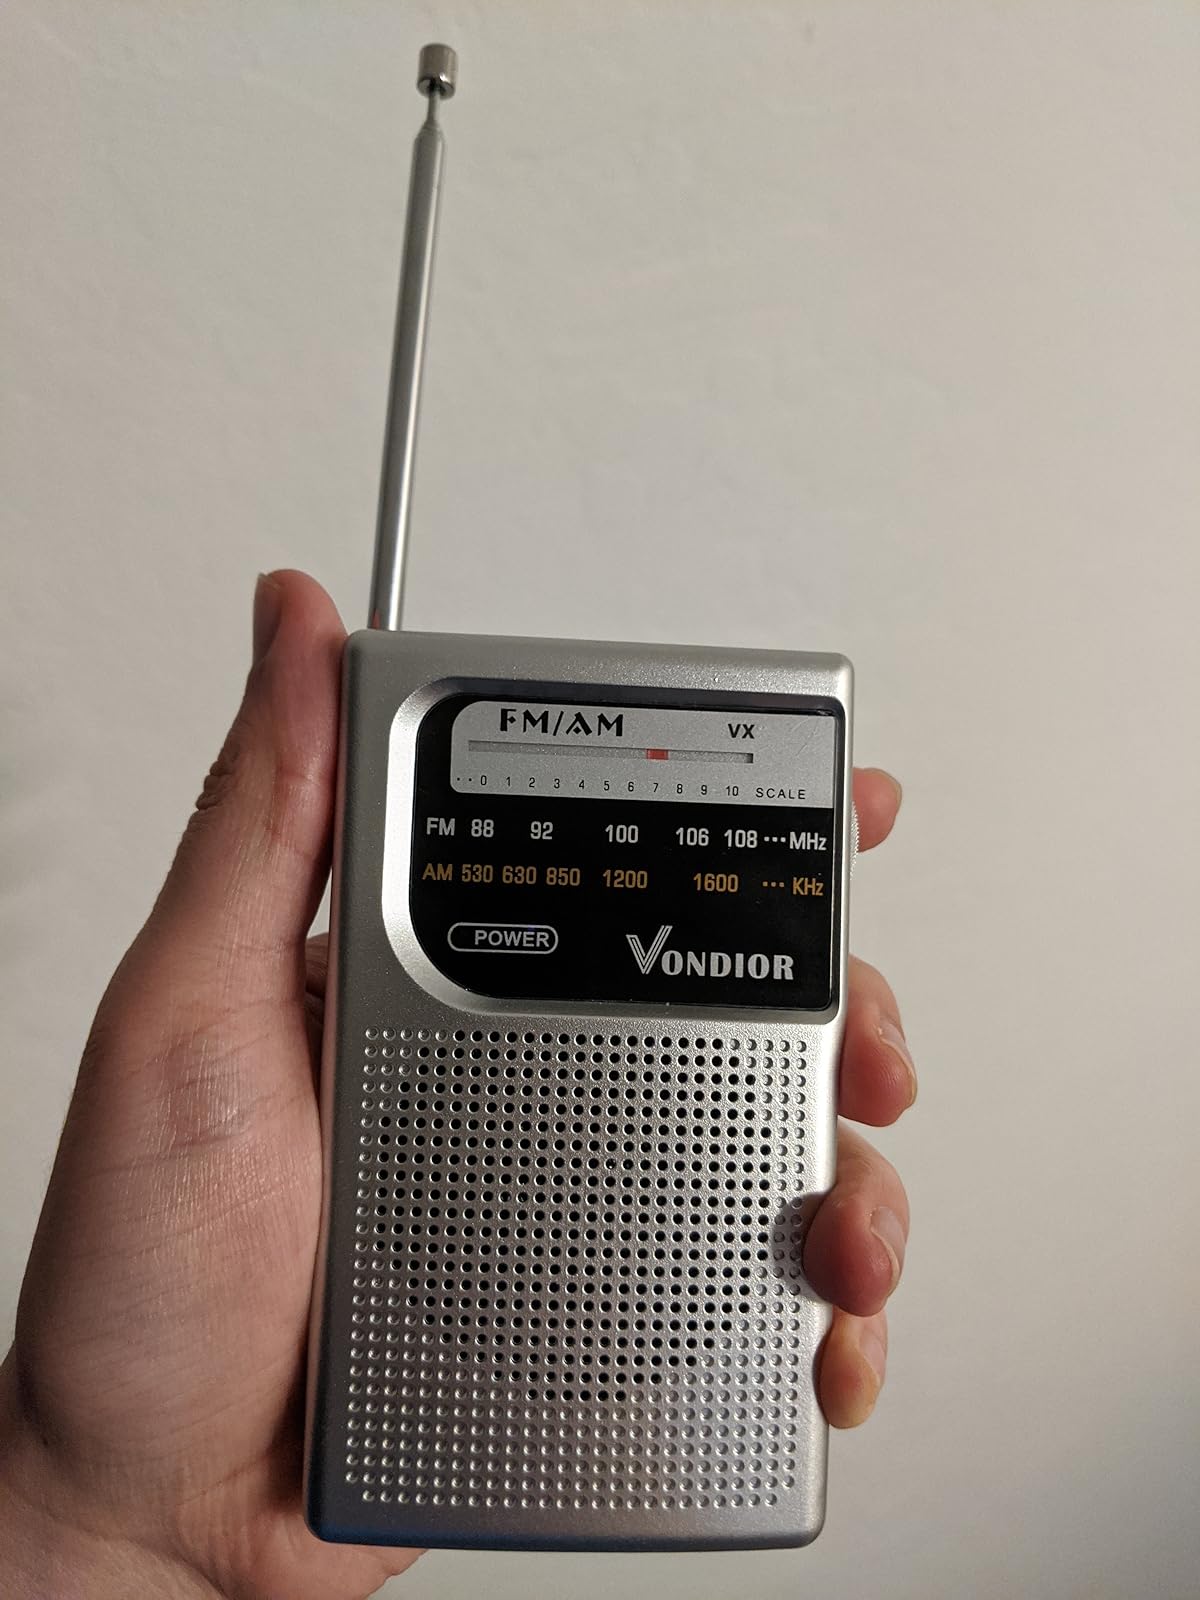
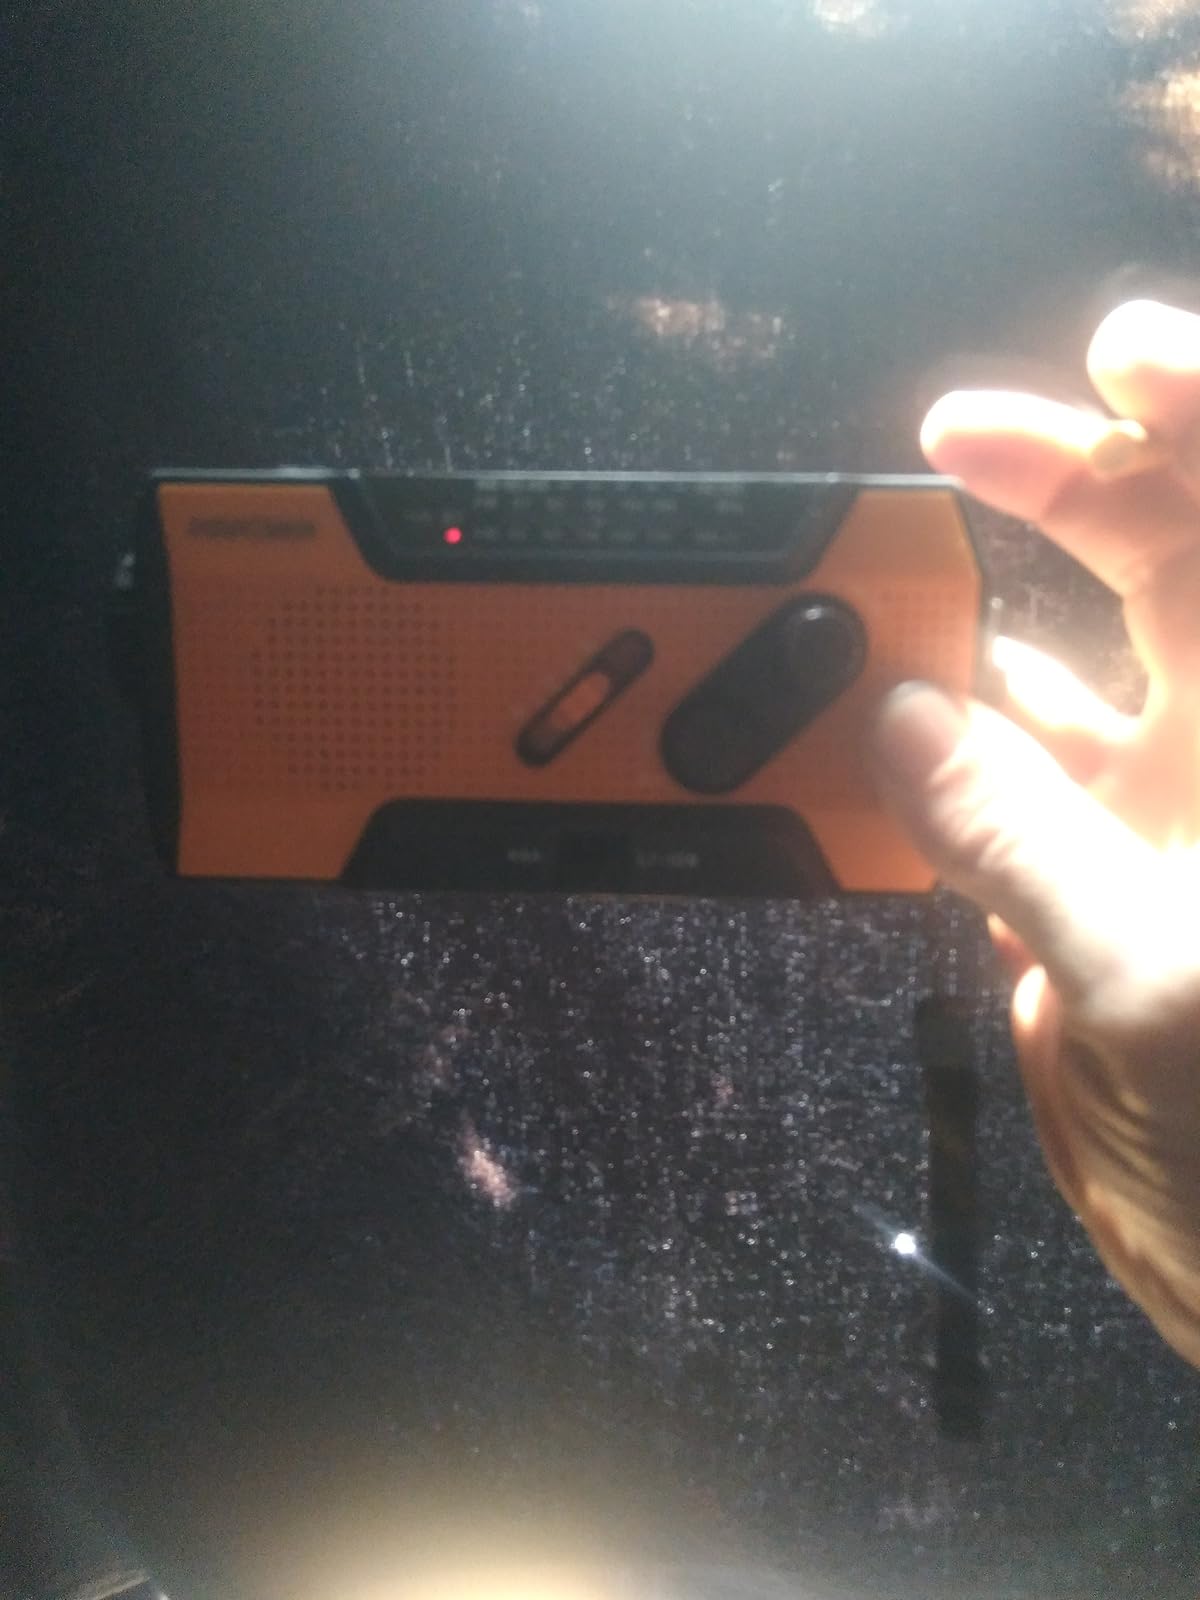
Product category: radio
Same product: no